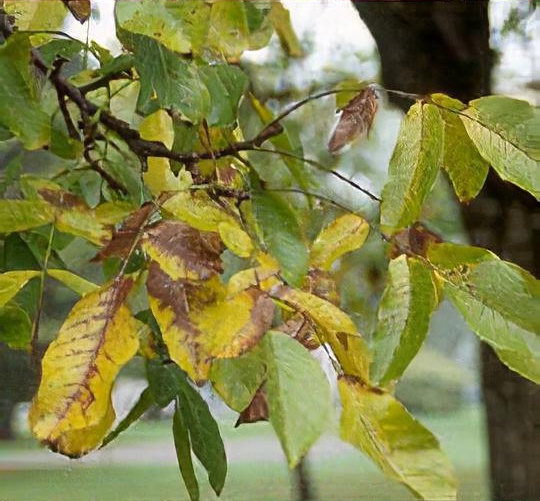
Plant: Cherry
Disease: cherry leaf spot